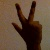
The image shows a hand gesture representing the number 3 in Indian Sign Language.